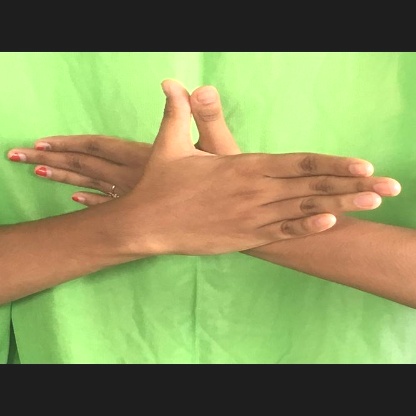
Mudra: Garuda